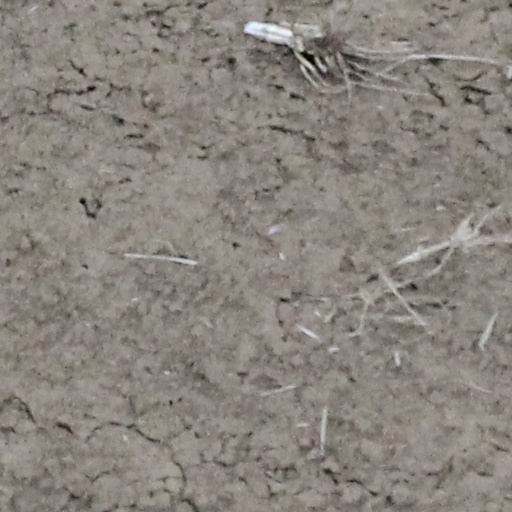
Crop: wheat